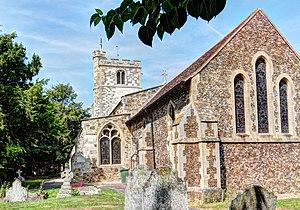
Barton-le-Clay, est un village et une paroisse civile du Central Bedfordshire en Angleterre.